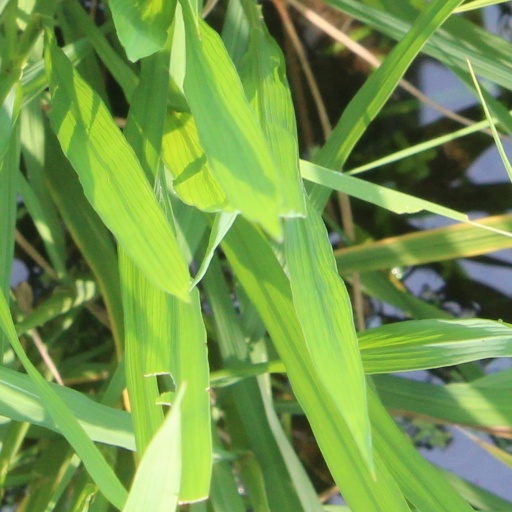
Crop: rice